Glarentza

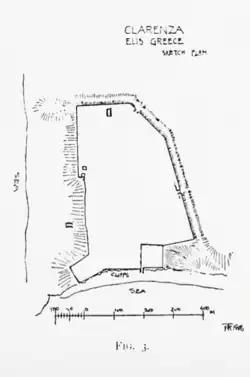
R. Traquair's sketch outline of Clarenza (north to right), from "Mediaeval Fortresses in the North-Western Peloponnesus", pp. 268284 in 1906/7 "Annual of the British School at Athens"

The town of Glarentza was situated on a small plateau, sloping slightly downwards from west to east, at the extreme northwestern end of the peninsula known in Antiquity as Chelonatas. The town occupied an irregular shape of ca. from east to west and from north to south, i.e. a surface of ca. . The northern and western sides of the town bordered on the sea and were protected by a cliff of some 50 m in height descending to the sea. The port was located in the north, shielded from the dangerous western and southwestern winds.